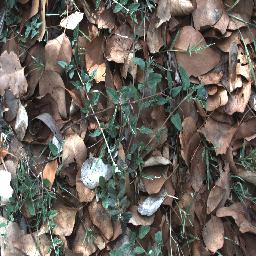
Label: negative